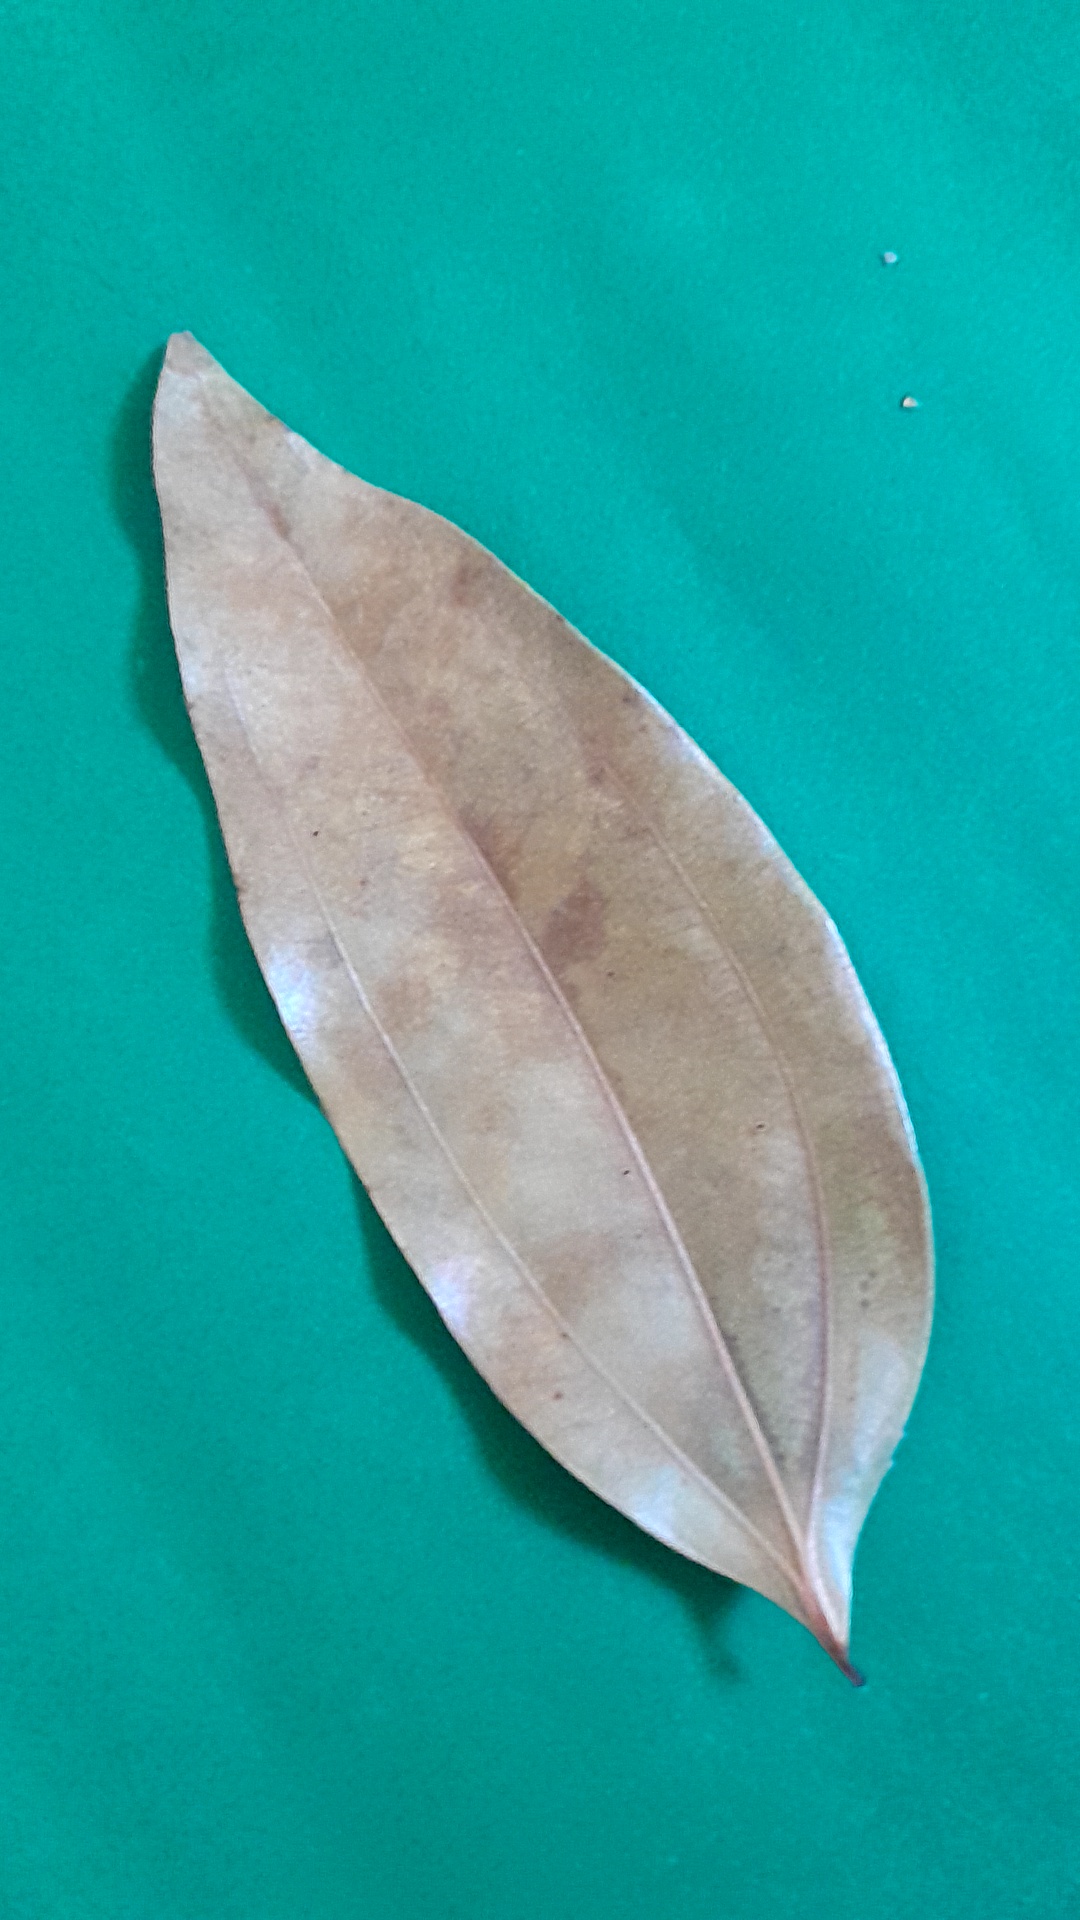
Label: Dry Leaf